Jan Gossaert

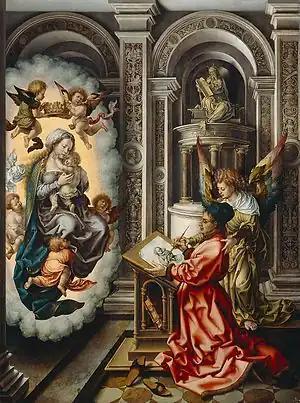
"St Luke Painting the Madonna" (1520–25) Wood, 109.5 × 82 cm Kunsthistorisches Museum, Vienna

Jan Gossaert ( – 1 October 1532) was a French-speaking painter from the Low Countries also known as Jan Mabuse (the name he adopted from his birthplace, Maubeuge) or Jennyn van Hennegouwe (Hainaut), as he called himself when he matriculated in the Guild of Saint Luke, at Antwerp, in 1503. He was one of the first painters of Dutch and Flemish Renaissance painting to visit Italy and Rome, which he did in 1508–09, and a leader of the style known as Romanism, which brought elements of Italian Renaissance painting to the north, sometimes with a rather awkward effect. He achieved fame across at least northern Europe, and painted religious subjects, including large altarpieces, portraits and mythological subjects.